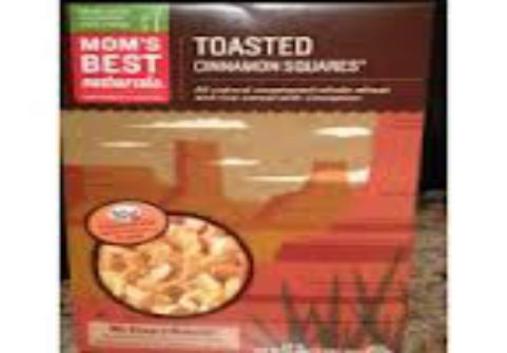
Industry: Food